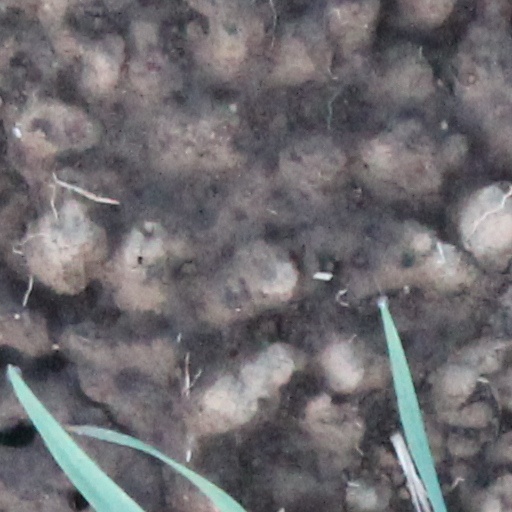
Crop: wheat